Julie Ledgerwood

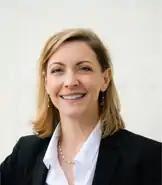
Ledgerwood, c. 2016

Julie E. Ledgerwood is an American allergist and immunologist, who is the chief medical officer and chief of the Clinical Trials Program at the Vaccine Research Center (VRC) of the National Institute of Allergy and Infectious Diseases (NIAID), part of the National Institutes of Health in Bethesda, Maryland. She is a Doctor of Osteopathic Medicine.